Heidi Stober

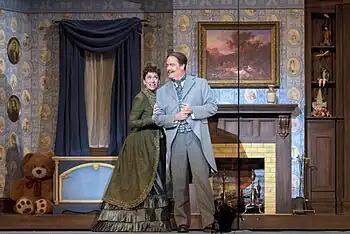
Heidi Stober as Ada Leverson and William Burden as Frank Harris in "Oscar" at Opera Philadelphia, 2015.

Heidi Stober (born 1978, Wisconsin) is an American operatic soprano who has performed leading roles in major opera houses internationally, including the Dutch National Opera, the Garsington Opera, the Lyric Opera of Chicago, the Metropolitan Opera, the Municipal Theatre of Santiago, the Semperoper, and the Vienna State Opera. She has been particularly active with the Houston Grand Opera where she has performed in more than a dozen operas since 2004, including the world premieres of Daniel Catán's "" (2004), Mark Adamo's "Lysistrata" (2005), and Ricky Ian Gordon's "The House without a Christmas Tree" (2017). She has also performed in more than ten operas with the San Francisco Opera since 2010. Since 2008 she has been a resident artist at the Deutsche Oper Berlin where she has primarily performed roles from the lyric soprano repertoire. Also active as a concert soprano on the international stage, she has performed with the Berlin Radio Symphony Orchestra, the Hong Kong Philharmonic Orchestra, the Houston Symphony, the Los Angeles Philharmonic, the New York Philharmonic, the Milwaukee Symphony Orchestra, the Philadelphia Orchestra, the Oslo Philharmonic, and the Radio Filharmonisch Orkest among other orchestras. She is particularly admired for her interpretations of the works of George Frideric Handel and Wolfgang Amadeus Mozart.